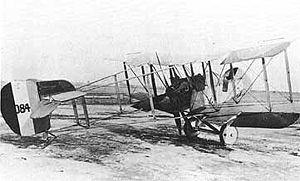
L'Airco DH.2 était un avion de chasse biplan monoplace britannique de la Première Guerre mondiale. Premier monoplace de chasse britannique véritablement efficace, il permit au Royal Flying Corps d’endiguer au printemps 1916 le « Péril Fokker ».